Hockey puck

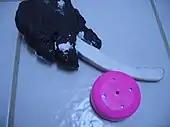
Underwater Hockey puck pushed by stick

Roller hockey pucks, in-line hockey pucks, are similar to ice-hockey pucks but are made from plastic and thus lighter. They have small ribs protruding from their tops and bottoms which limit contact with the surface, allowing better sliding motion and less friction. These pucks typically come in light, easily visible colors: mostly commonly red, but also sometimes orange, yellow, pink, or green. Roller hockey pucks were created so inline hockey and street hockey players could play with a puck instead of a ball on surfaces such as hardwood, concrete, and asphalt.